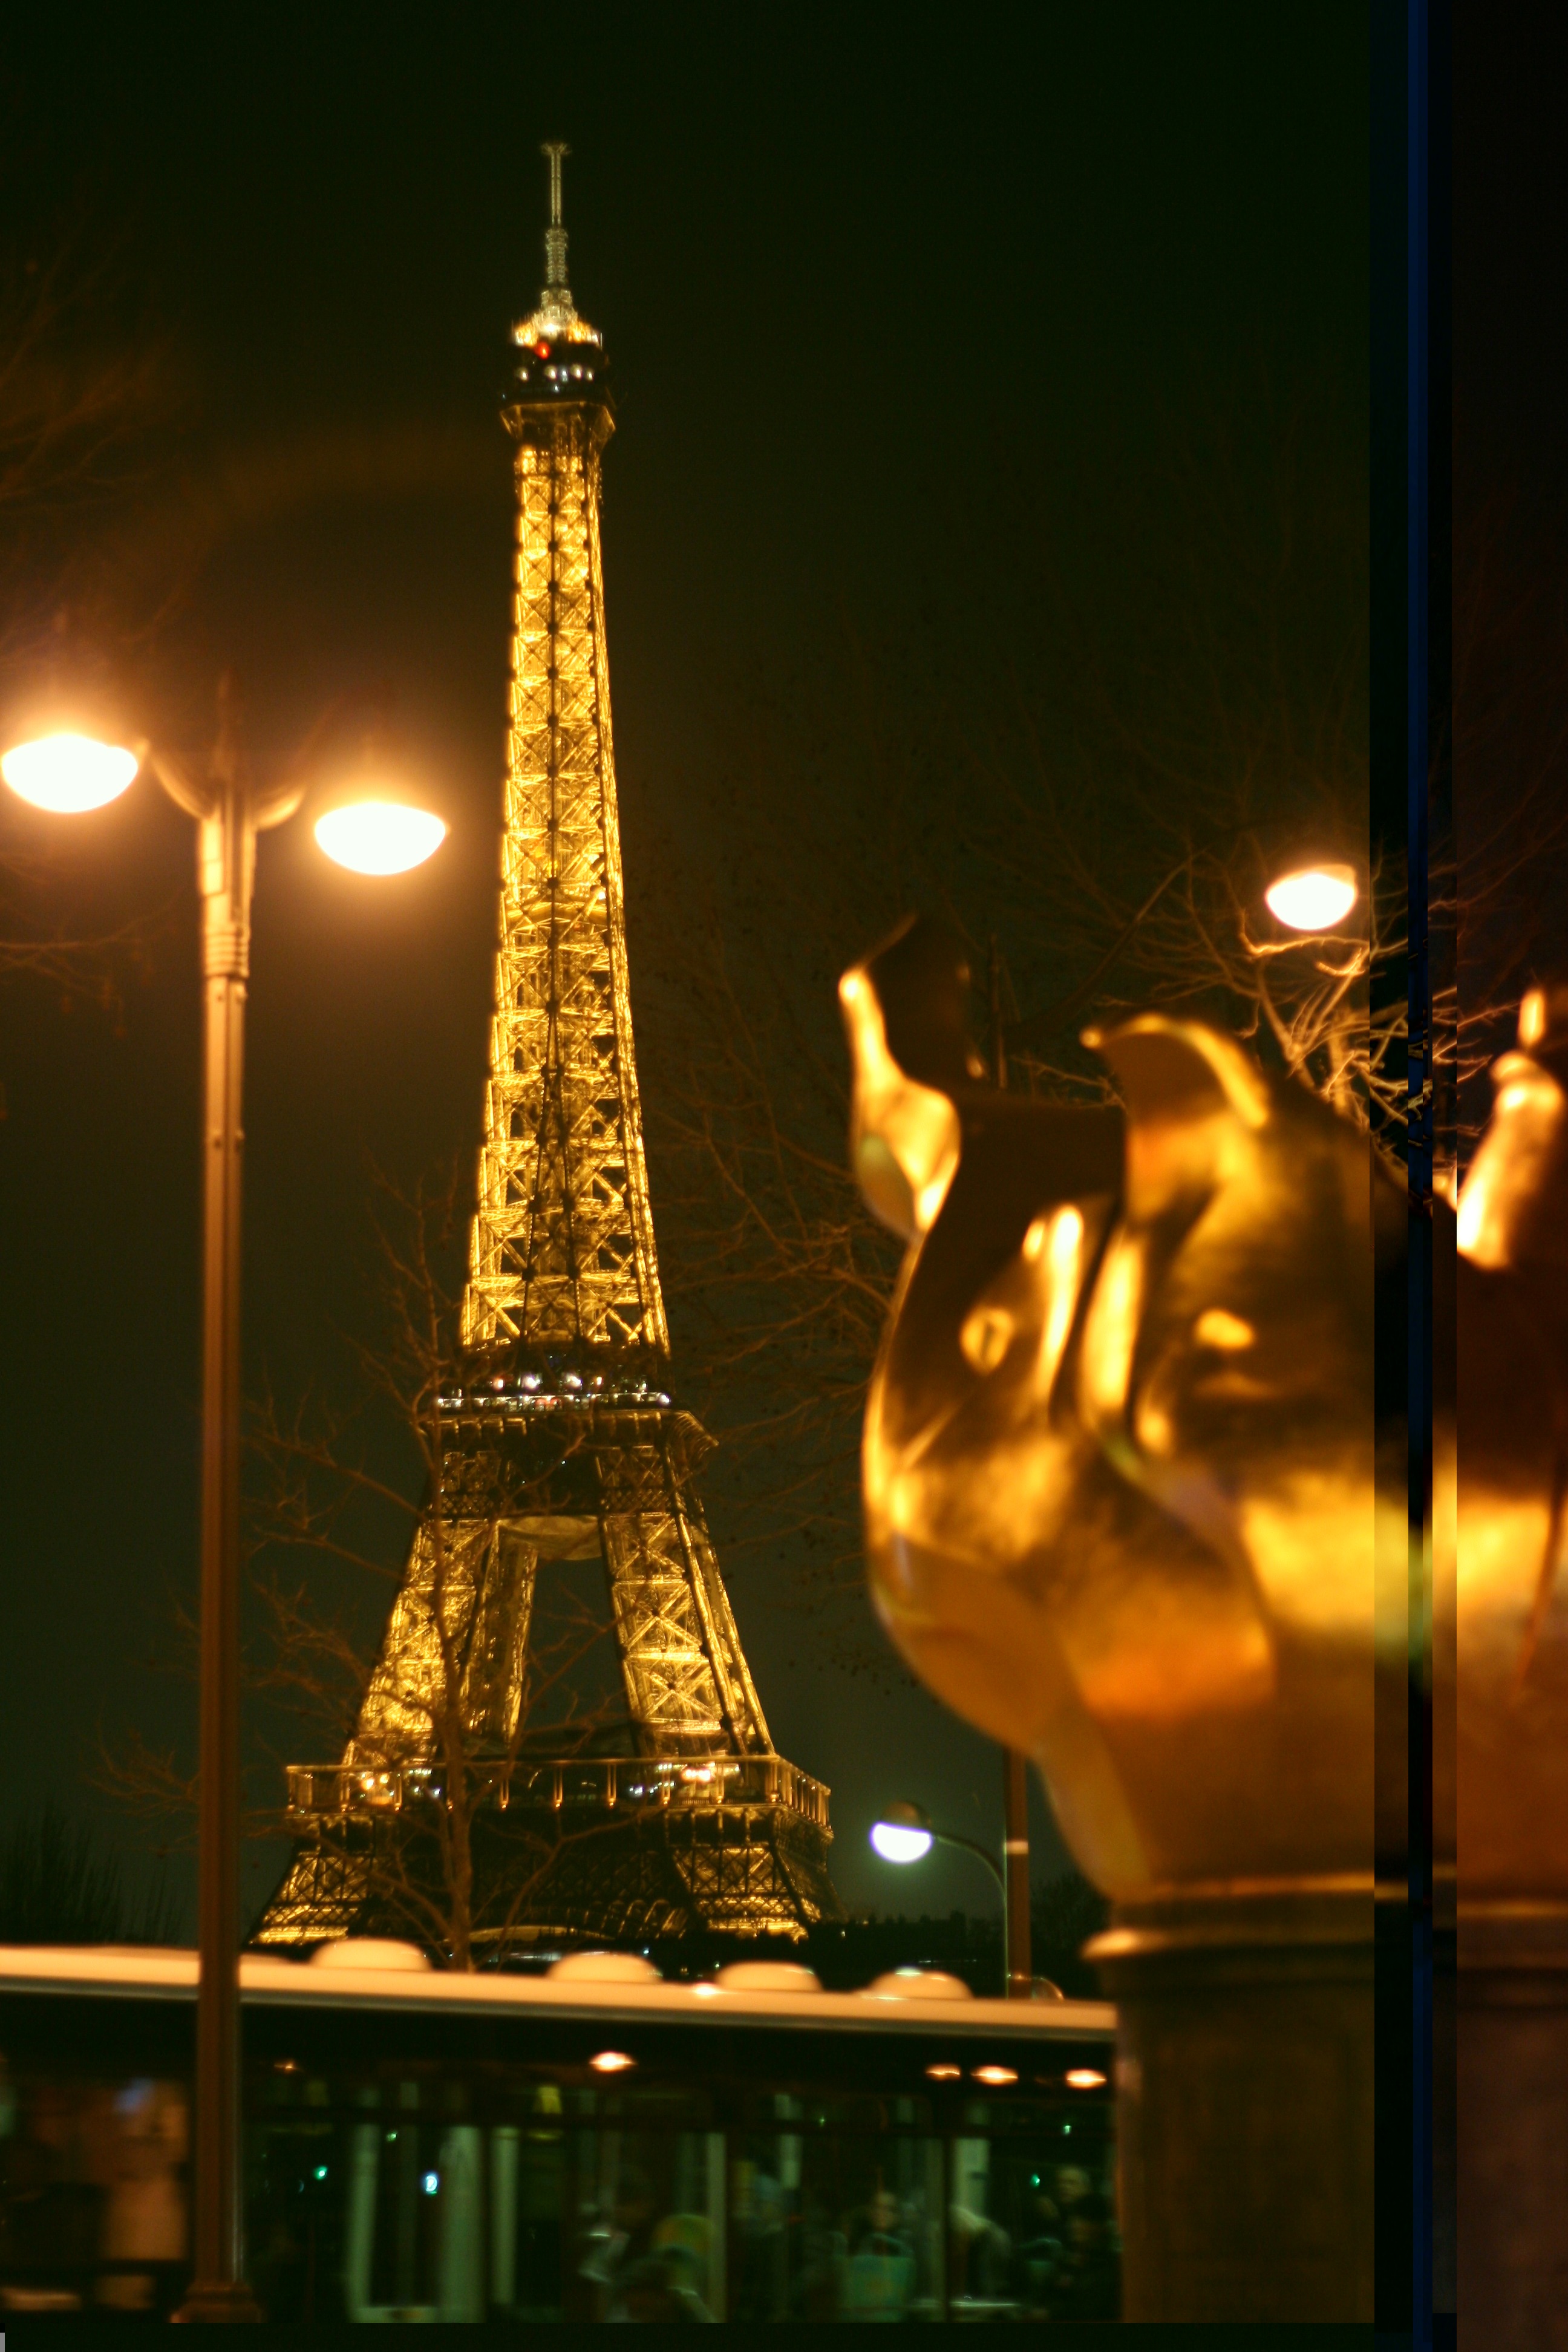
light, night, building, city, paris, skyscraper, cityscape, dusk, france, evening, reflection, tower, landmark, darkness, lighting, the eiffel tower, night view